The Merry Monarch

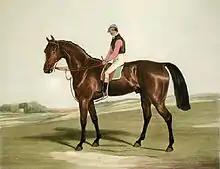
The Merry Monarch with jockey Foster Bell. Painting by Francis Calcraft Turner.

The Merry Monarch (1842 – after 1859) was a British Thoroughbred racehorse and sire. He ran four times in a career that lasted from July 1844 to May 1846 and won only one race. That race, however, was the 1845 Epsom Derby, in which he recorded an unexpected victory in a chaotic race. After one race in 1846 he was retired to stud where he made no impression as a sire.